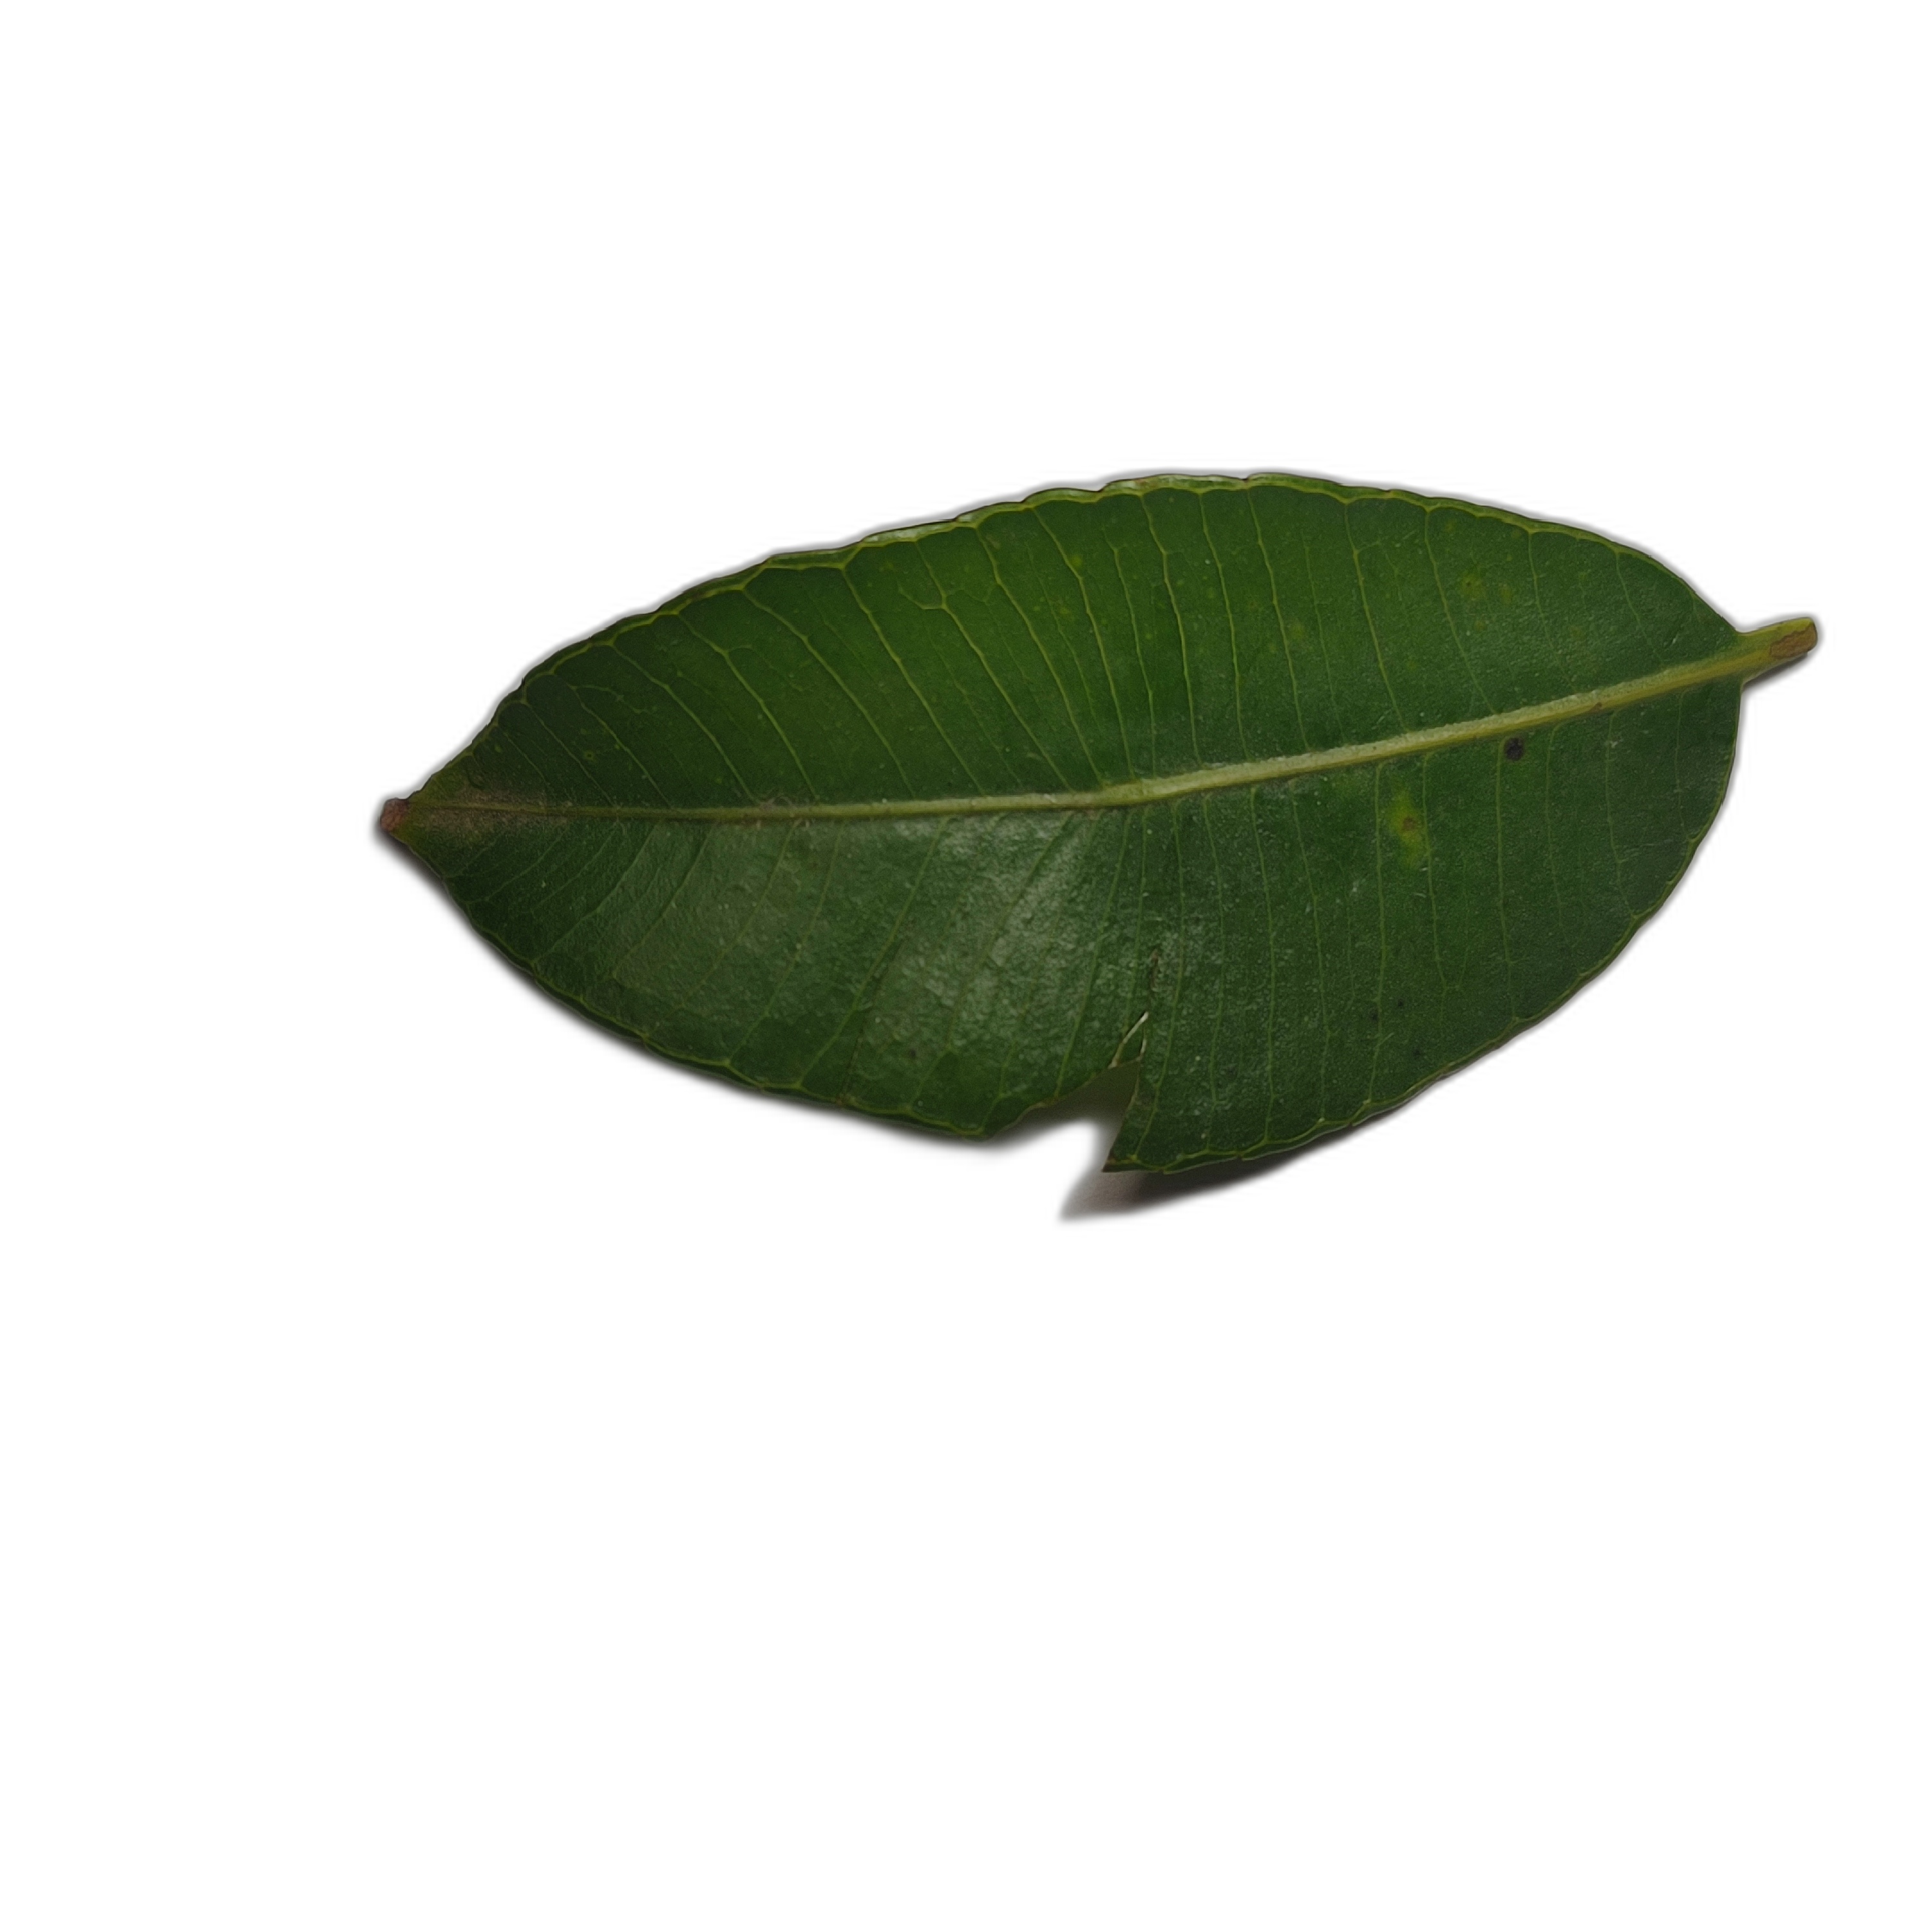
Label: healthy